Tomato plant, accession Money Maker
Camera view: bottom (45 deg); turntable rotation: 300 degrees
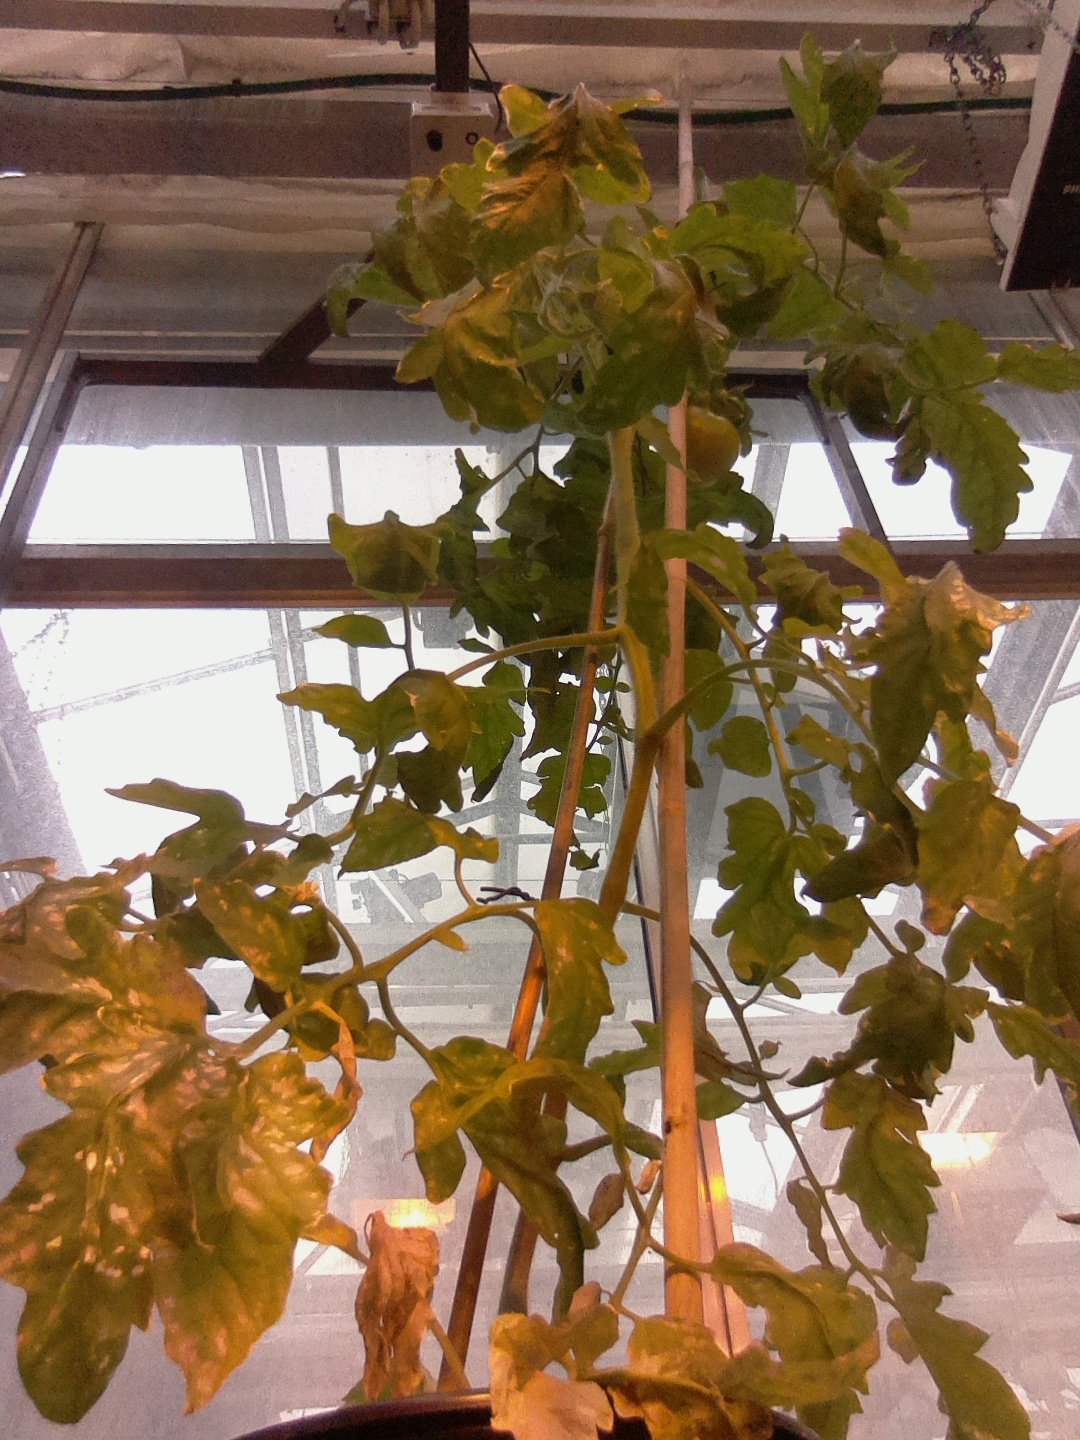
BBCH growth stage 76: 60%-70% of final fruit size